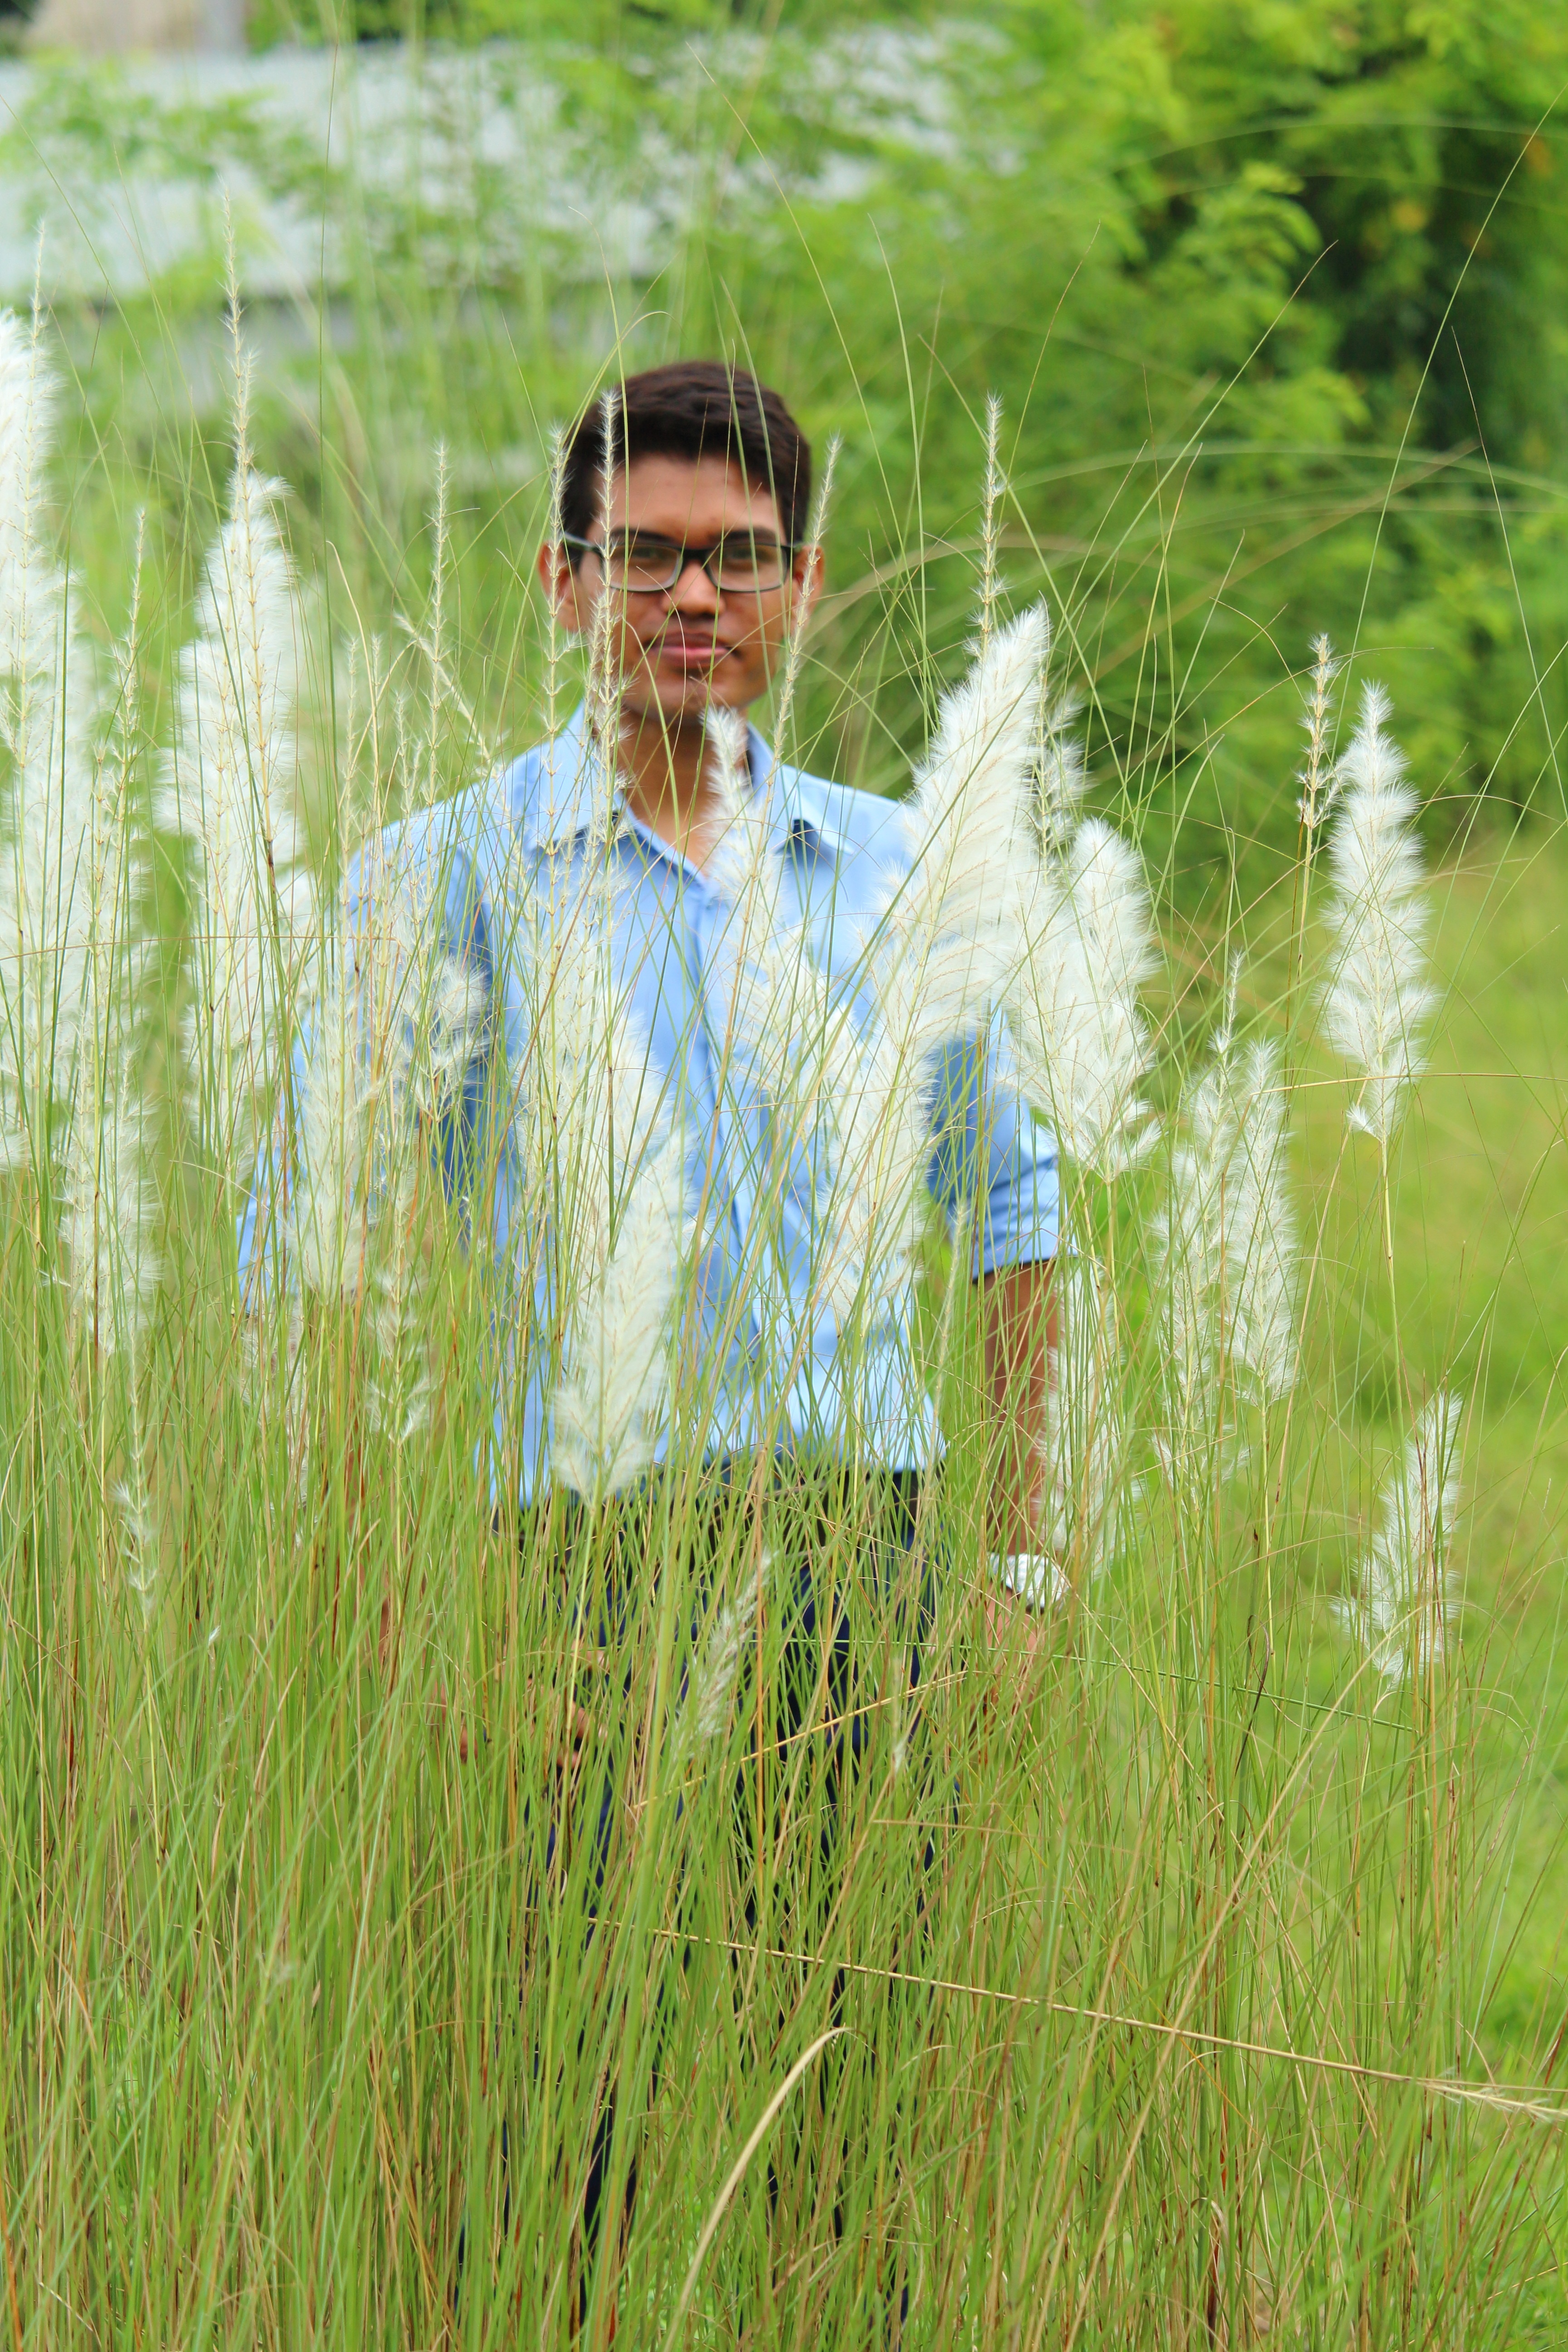
nature, grass, outdoor, person, plant, field, meadow, prairie, flower, boy, kid, cute, summer, male, guy, portrait, young, green, youth, crop, natural, park, child, fashion, agriculture, lifestyle, son, happy, happiness, cool, grassland, little, wetland, joy, habitat, handsome, casual, ecosystem, smart, rural area, paddy field, natural environment, grass family